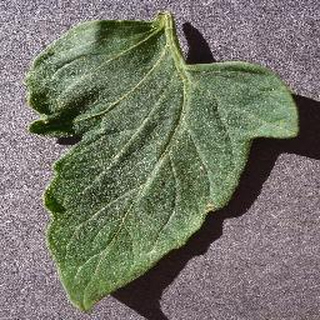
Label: healthy_tomato